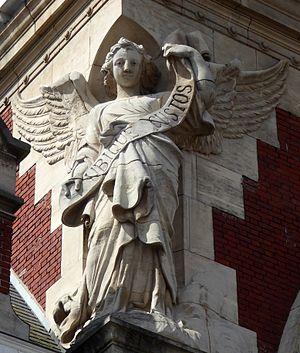
ICAM de Lille Statue Ubique Custos
L'Institut catholique d'arts et métiers est l'une des 205 écoles d'ingénieurs françaises accréditées au 1ᵉʳ septembre 2019 à délivrer un diplôme d'ingénieur.